Kodai Senga

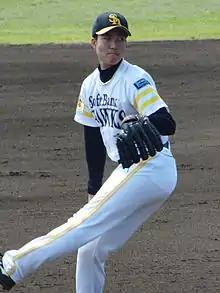
Senga with the Hawks in 2012

On October 28, 2010, Senga was drafted as a developmental player by the Fukuoka Softbank Hawks in the 2010 Nippon Professional Baseball draft with Takuya Kai and Taisei Makihara.